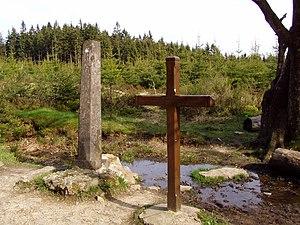
Belgique - Fagnes - La Croix des Fiancés avec une borne frontière Belgique-Prusse sur le chemin de la Vêquée Borne 151 Belgium-Prusse
La Vecquée est une ancienne voie gauloise, devenue chaussée romaine. Elle passe sur le territoire de la commune ardennaise de Stoumont, dans le sud-est de la province de Liège et atteint ensuite la Baraque Michel, l'un des sommets de la Haute-Ardenne, en empruntant la crête entre la Hoëgne et la Statte à partir de Hockai.
Les Hautes Fagnes forment une région qui s'étend, en Belgique dans la Région wallonne et, en Allemagne, dans la Rhénanie-Palatinat et la Rhénanie-du-Nord-Westphalie. En néerlandais, Hoge Venen, en allemand, Hohes Venn.
La Croix des Fiancés est un monument du plateau des Hautes Fagnes en Belgique, non loin de la Baraque Michel. Elle se trouve sur l'antique voie fagnarde « La Vêquée » et sur l'ancienne frontière entre la Belgique et la Prusse.
La frontière entre la Belgique et la Prusse était une frontière existante avant 1919, créée par le « Traité des limites » signé le 26 mai 1816 à Aix-la-Chapelle entre le royaume des Pays-Bas et le royaume de Prusse. Originellement frontière entre ces deux États, la partie occidentale accéda à l'indépendance en tant que Belgique à partir de 1830, indépendance formalisée par le Traité des XXIV articles signé en 1839, avec des frontières précisées par le Traité de Maastricht en 1843. Cette frontière fut abolie par le Traité de Versailles à la suite de la Première Guerre mondiale. Elle précède la frontière entre l'Allemagne et la Belgique.